Mound Cemetery (Marietta, Ohio)

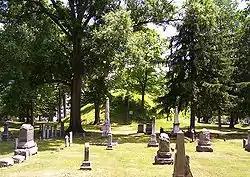
Mound Cemetery with Great Mound in background

Mound Cemetery in Marietta, Ohio, is a historic cemetery developed around the base of a prehistoric Adena burial mound known as the Great Mound or "Conus". The city founders preserved the Great Mound from destruction by establishing the city cemetery around it in 1801.